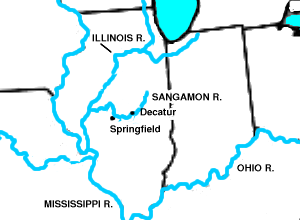
La Sangamon est le principal affluent de la rivière Illinois, long d'environ 396 km, dans le centre de l'Illinois aux États-Unis. Il draine une zone agricole principalement rurale entre Peoria et Springfield. La rivière est associée au début de la carrière d'Abraham Lincoln et a joué un rôle important dans le début de la colonisation européenne de l'Illinois lorsque la région autour était connue sous le nom de Sangamon River Country. La section de la rivière Sangamon qui traverse le parc Robert-Allerton près de Monticello a été nommée monument naturel national en 1971.